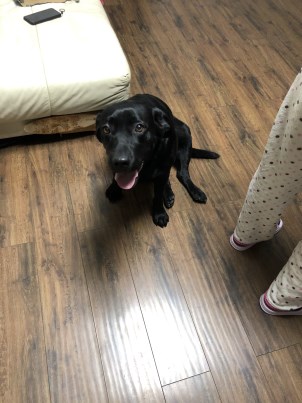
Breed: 3580-n000122-Labrador_retriever